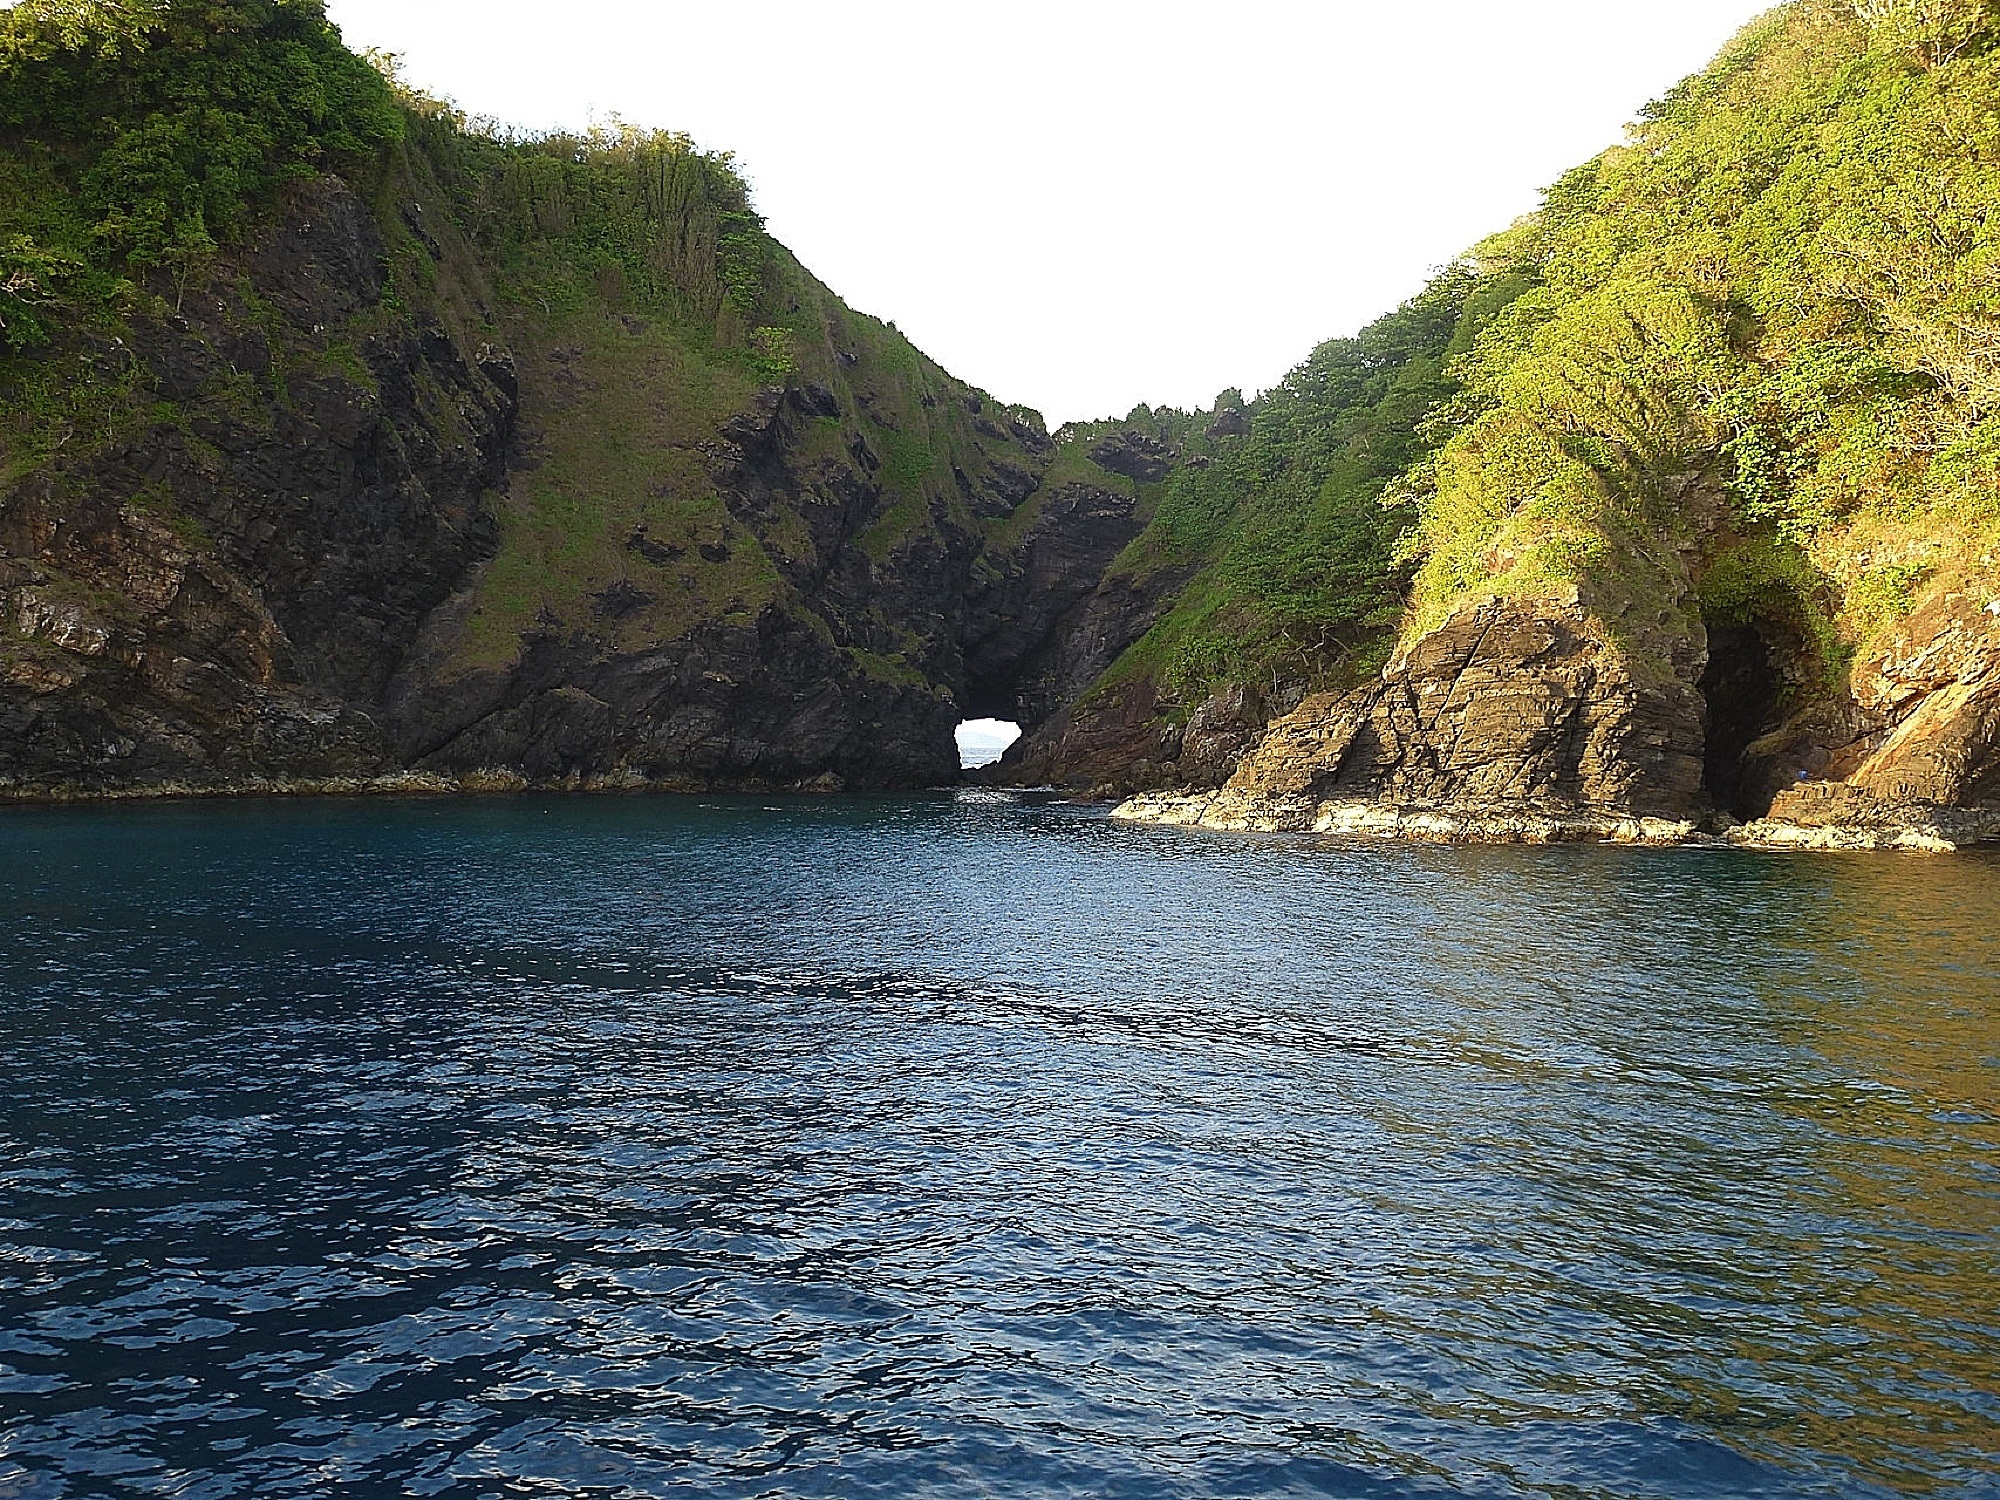
sea, coast, river, diving, cliff, bay, rapid, fjord, reservoir, terrain, thailand, body of water, landform, similan island, geographical feature